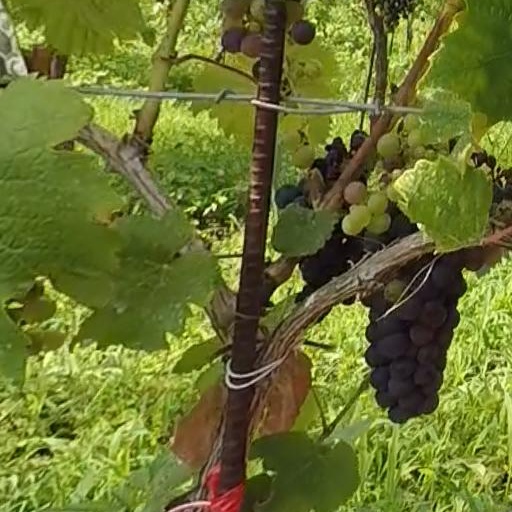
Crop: grape